Stamp Stampede

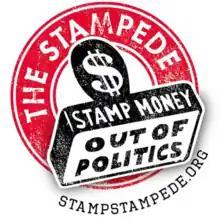
Stamp money out of politics

Stamp Stampede is a grassroots campaign mobilizing people across the United States to stamp messages on American currency in support of passing a constitutional amendment to Get Money Out of Politics. Ben Cohen, the co-founder of Ben & Jerry's ice cream, spearheaded the campaign. They promote stamping through the distribution of rubber stamps, public stamping activities and national tours in the Stamp Mobile. The rubber stamps include different messages, such as: "Money is not free speech," "Not to be used for bribing politicians," "Corporations are not people; amend the Constitution," and "The system isn’t broken, it's fixed."